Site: brandenburg
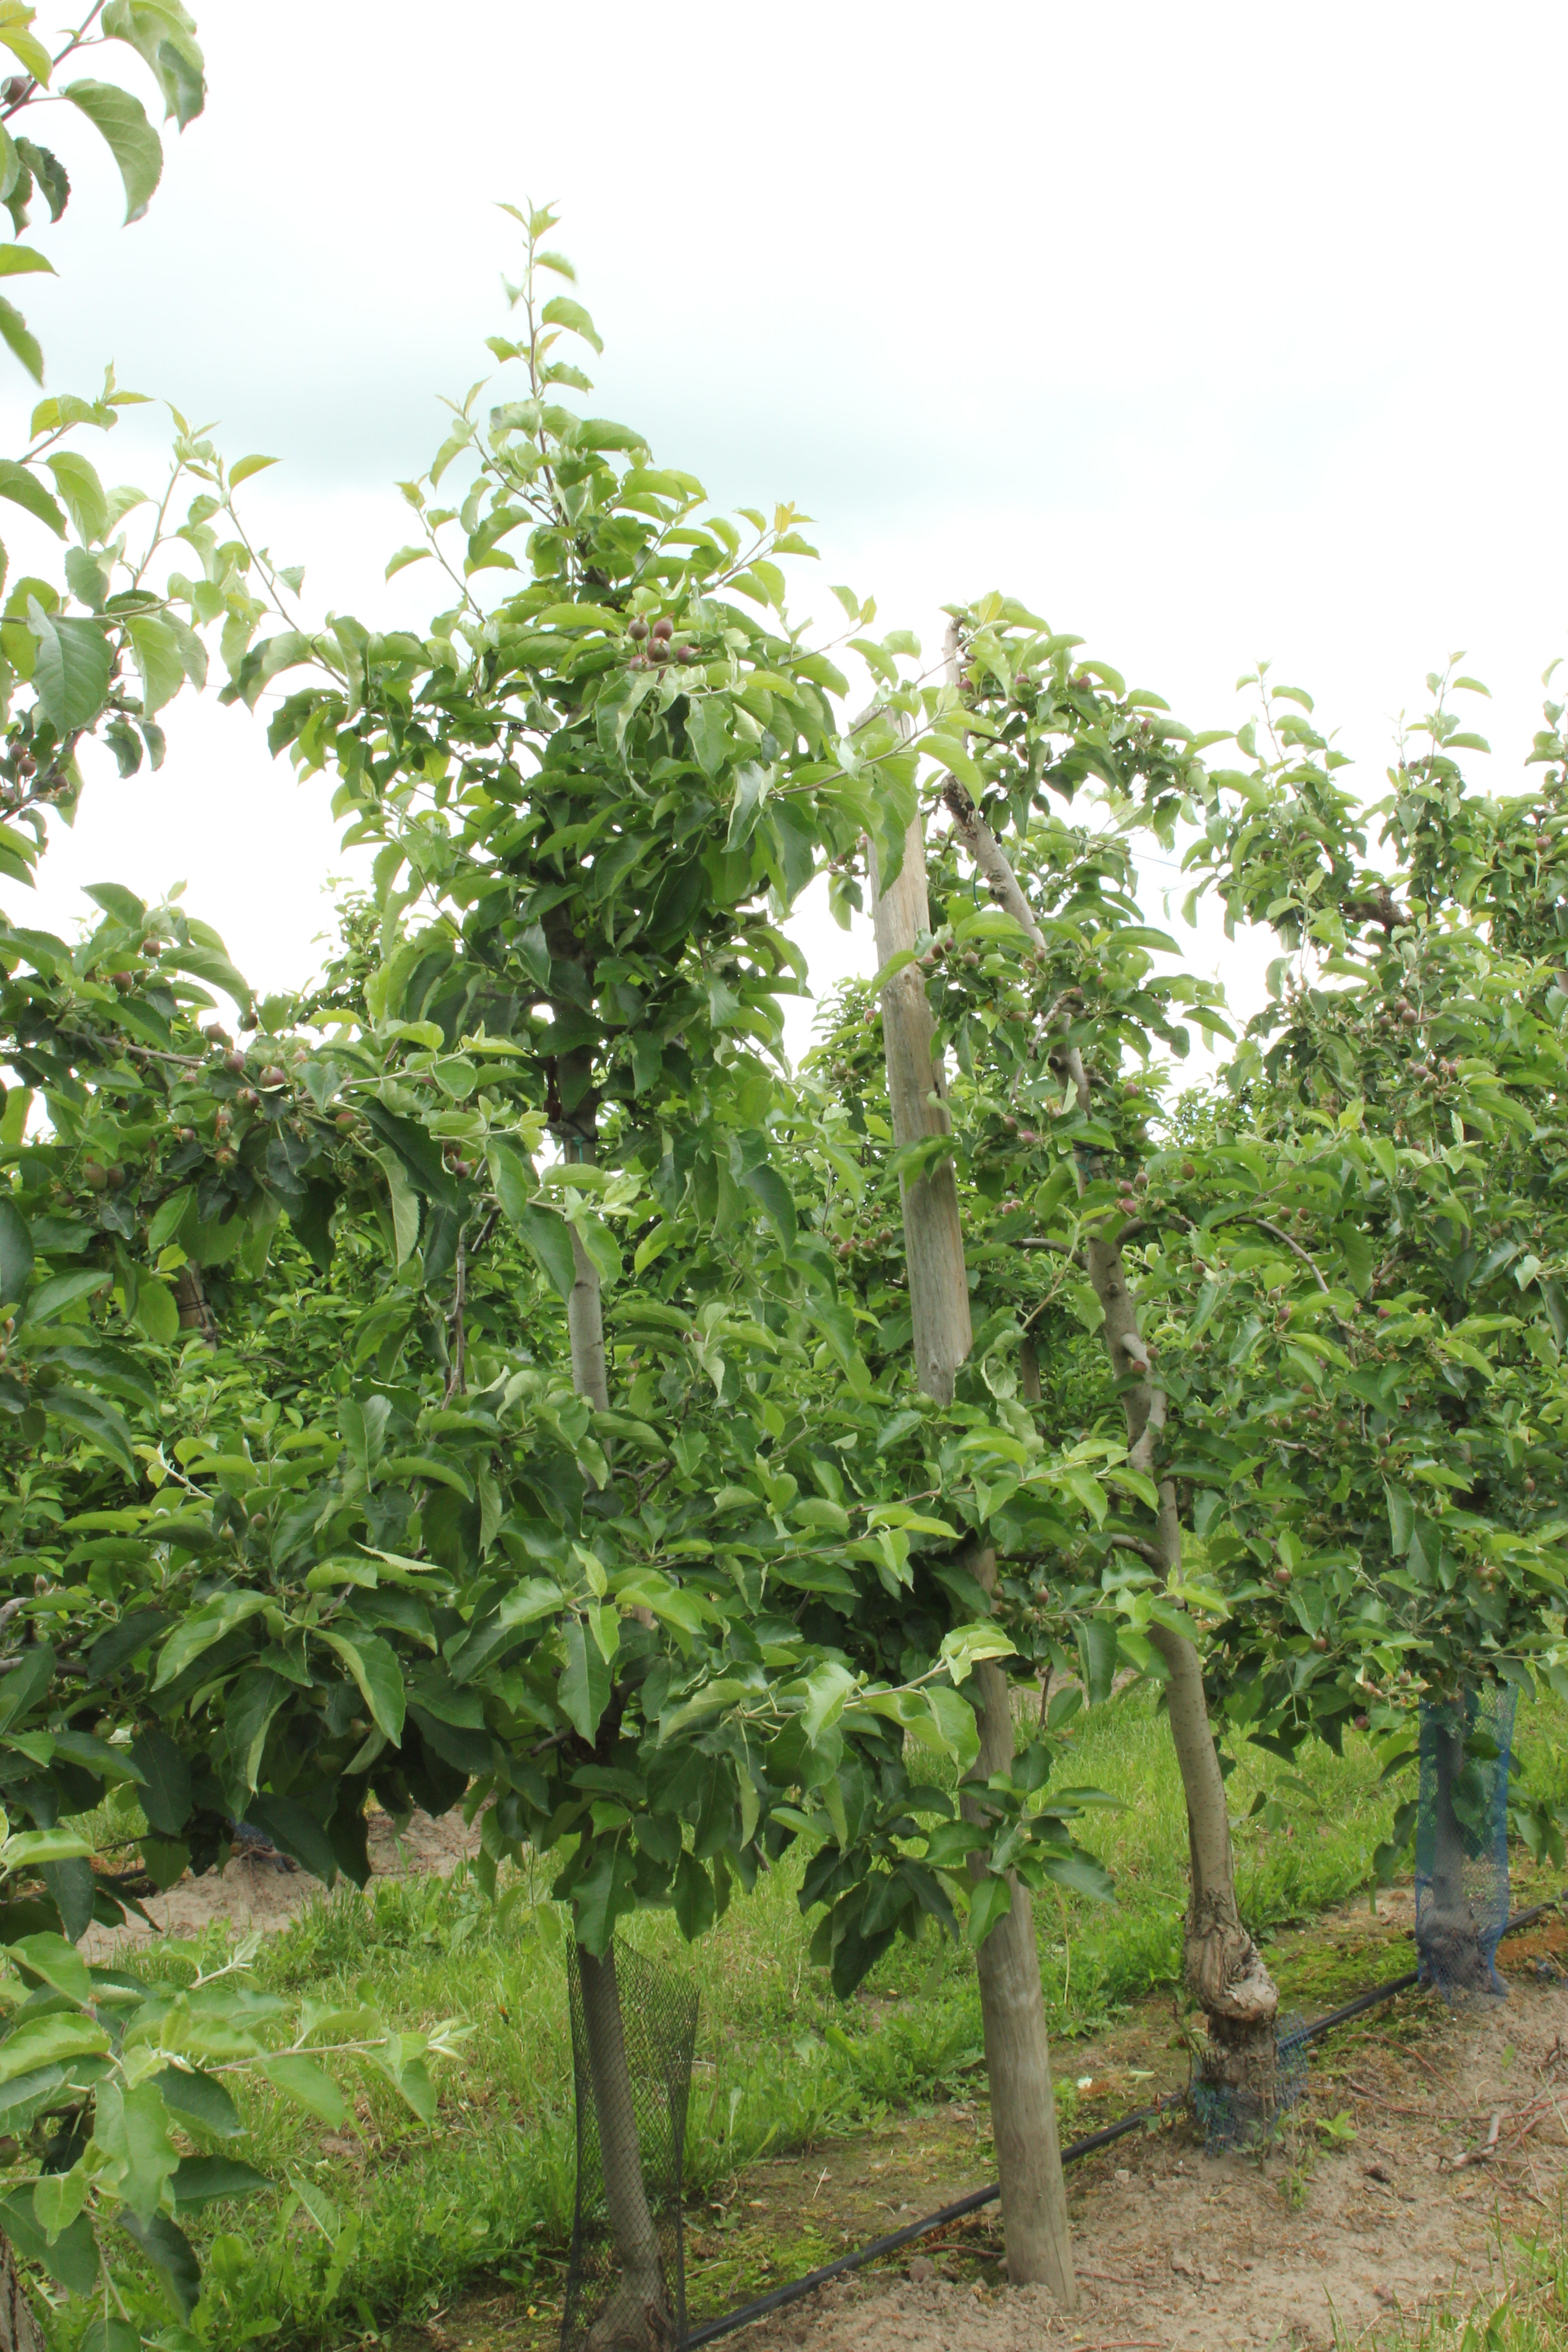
Growth stage (BBCH 72): Development of fruit